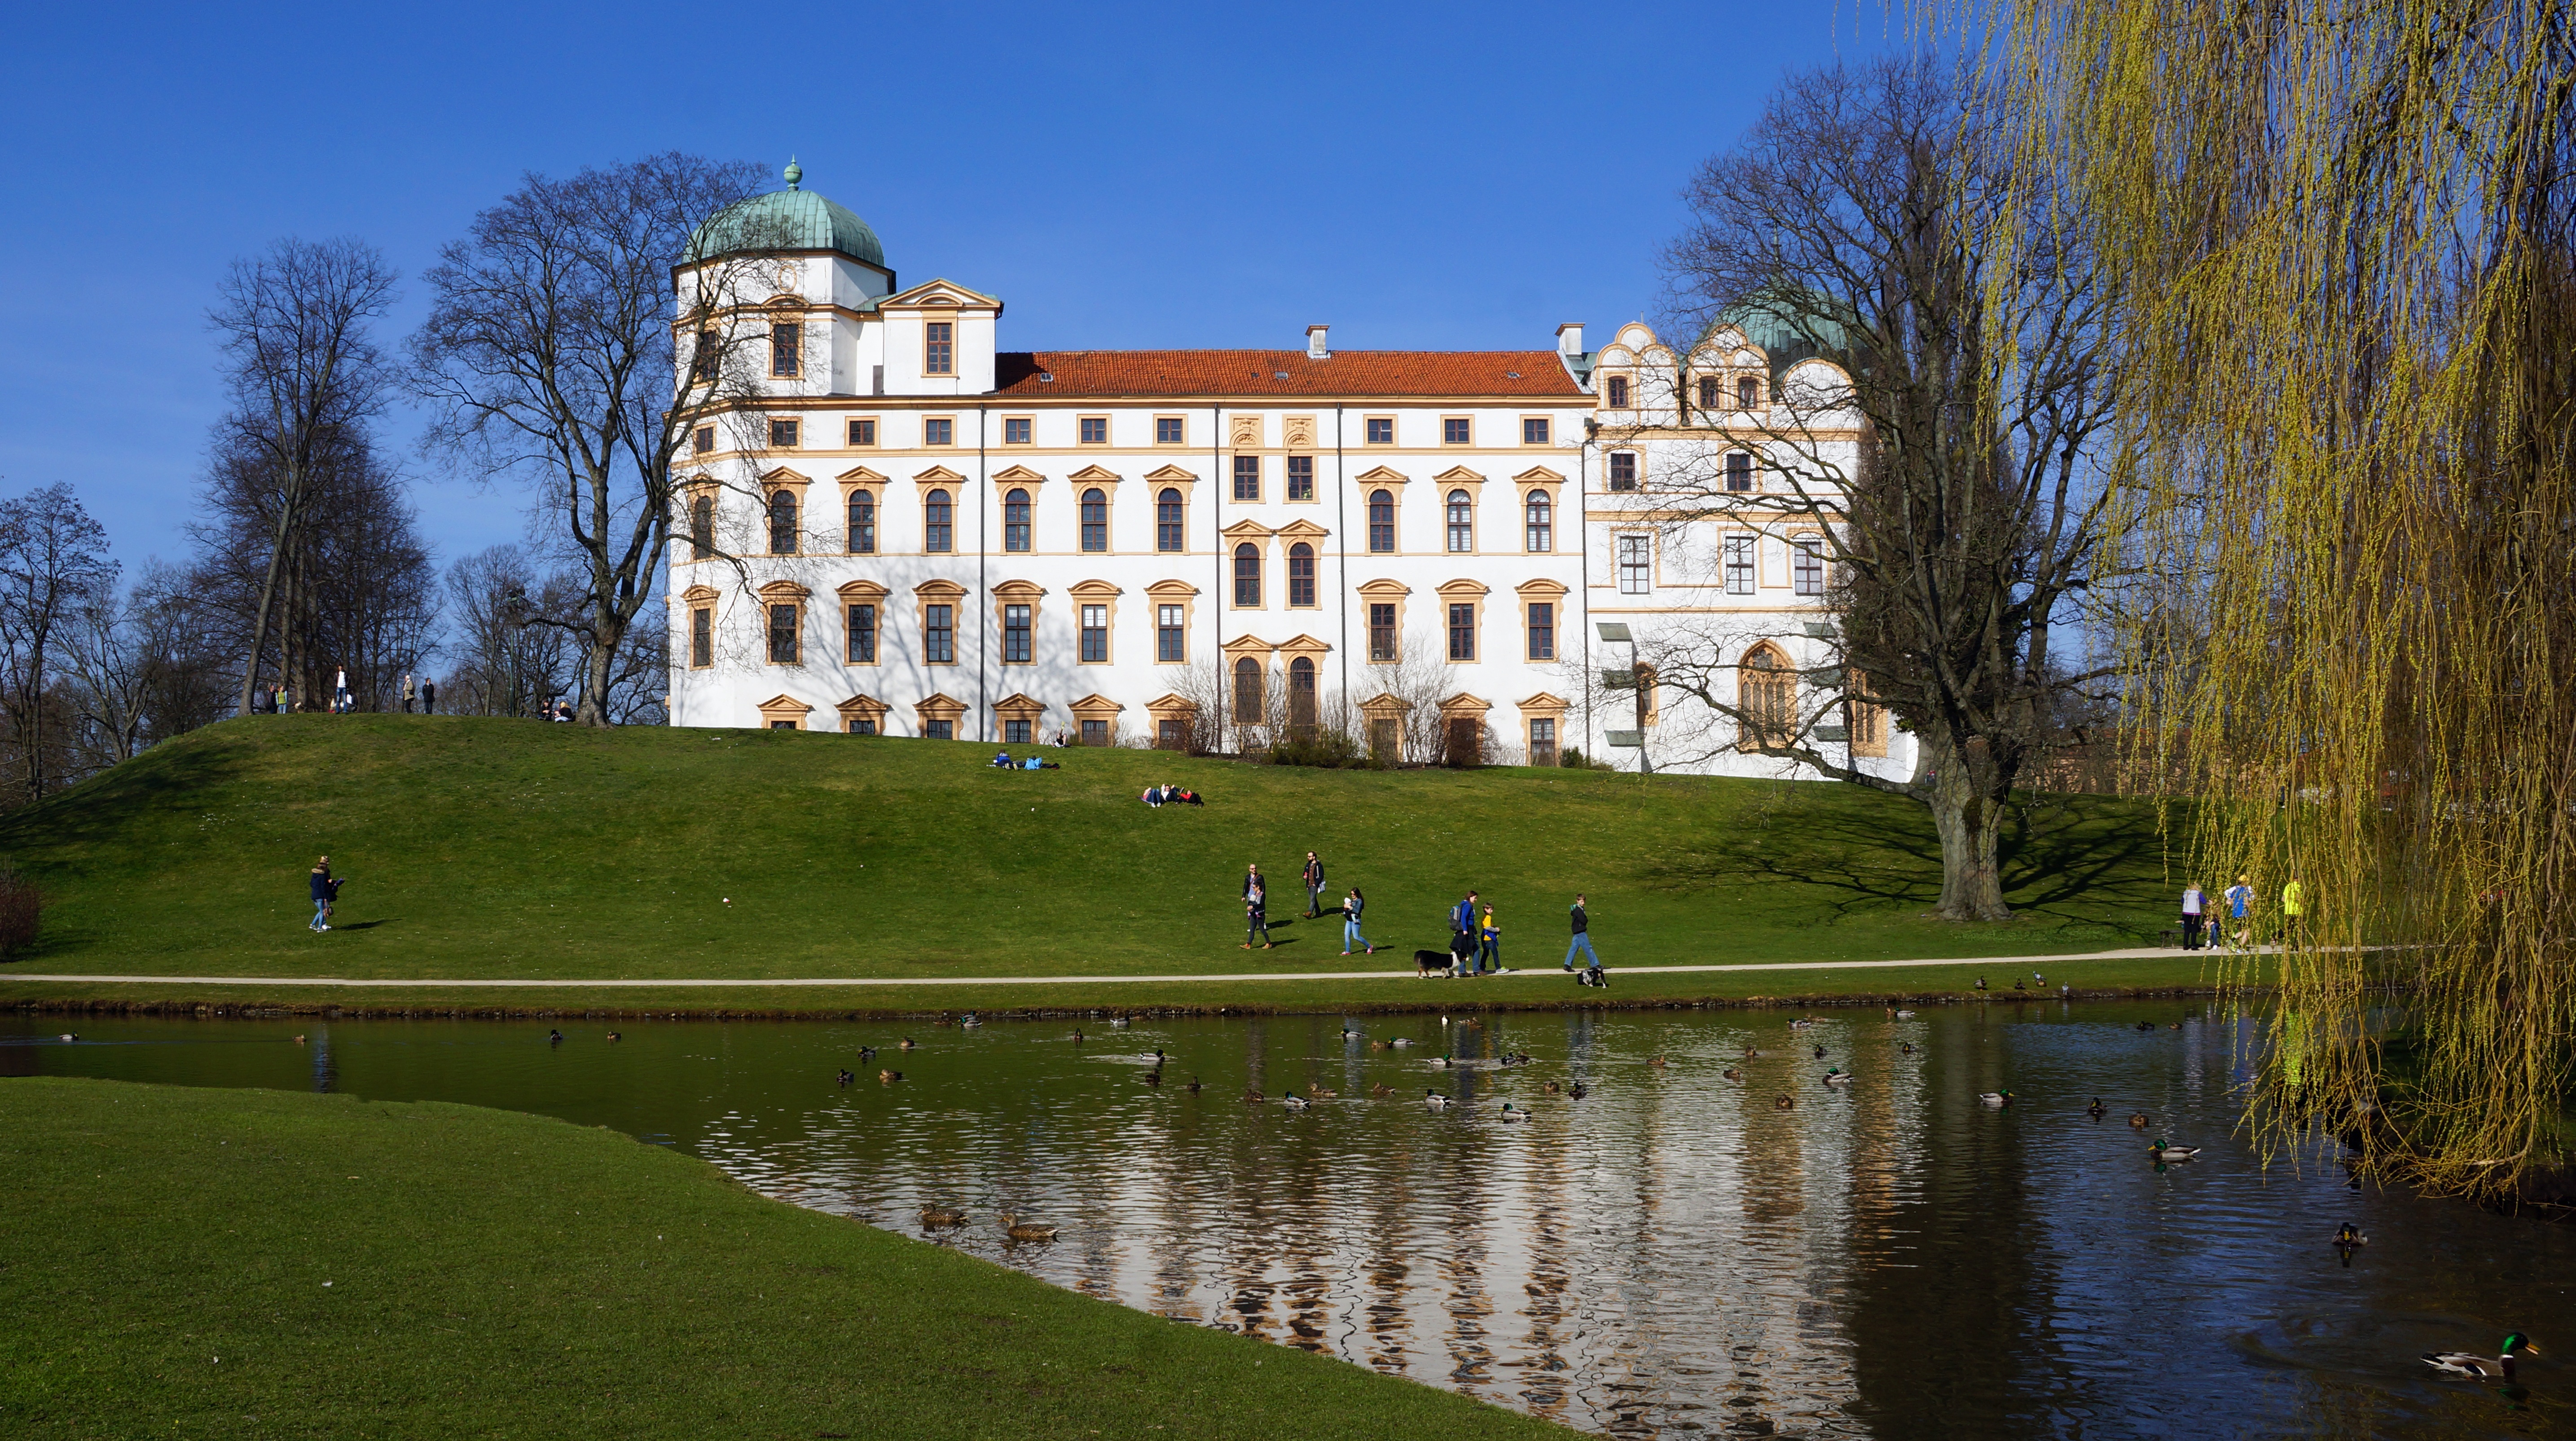
tree, building, chateau, palace, river, pond, spring, reflection, castle, waterway, germany, estate, moat, manor house, stately home, castle of celle, water castle